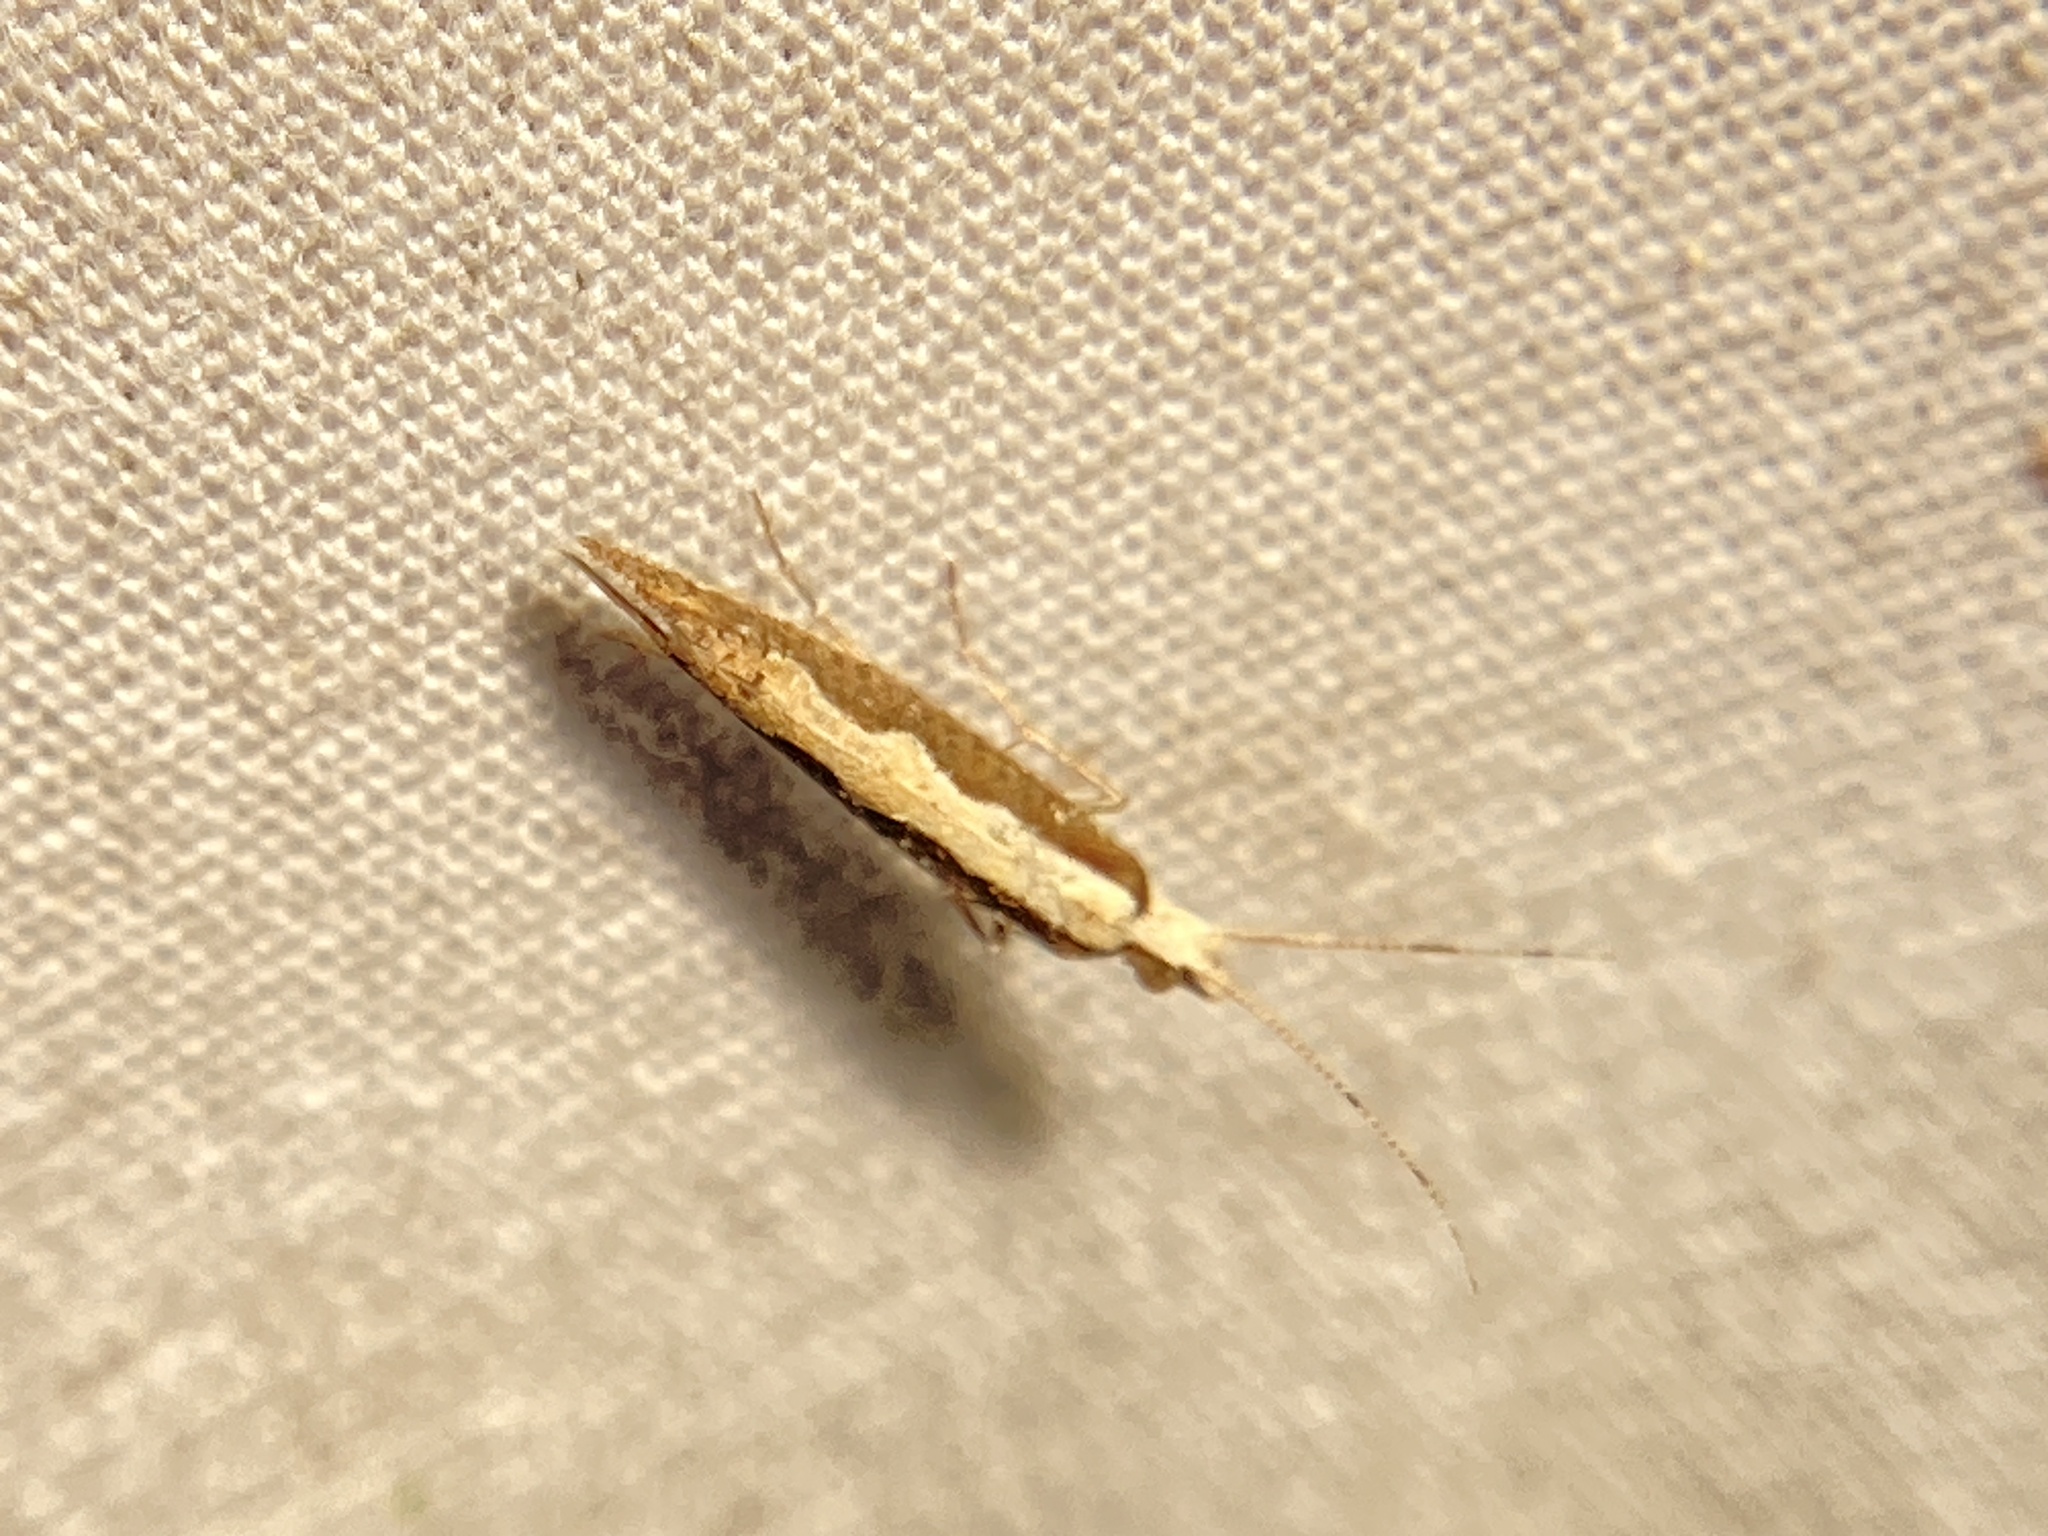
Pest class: diamondback_moth